Knowledge Day

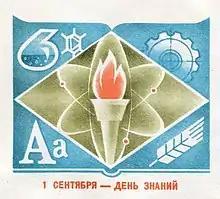
Logo from a stamped envelope issued for Knowledge Day in the USSR in 1986

Knowledge Day, often simply called 1 September, is the day when the school year traditionally starts in Russia and many other former Soviet republics as well as other countries in the former Eastern Bloc (excluding Romania, where it falls on 11 September; the former East Germany, where varies in a coordinated fashion; and Azerbaijan and Bulgaria, where it falls on 15 September) and Israel.